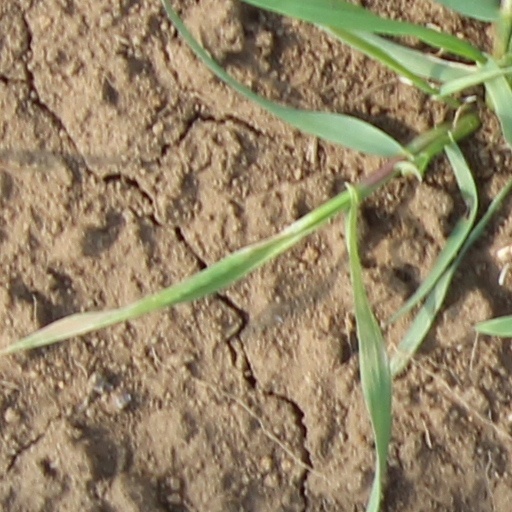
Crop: wheat